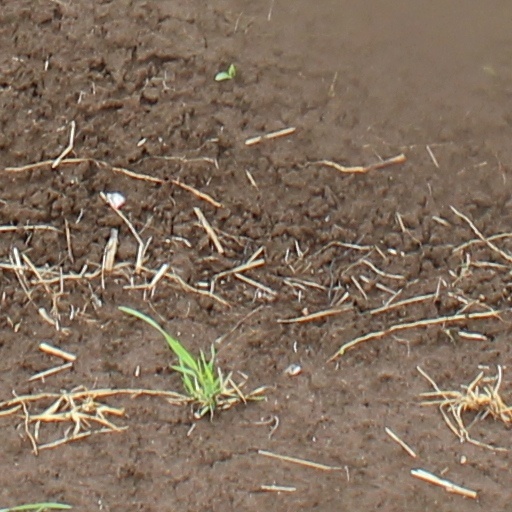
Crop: wheat